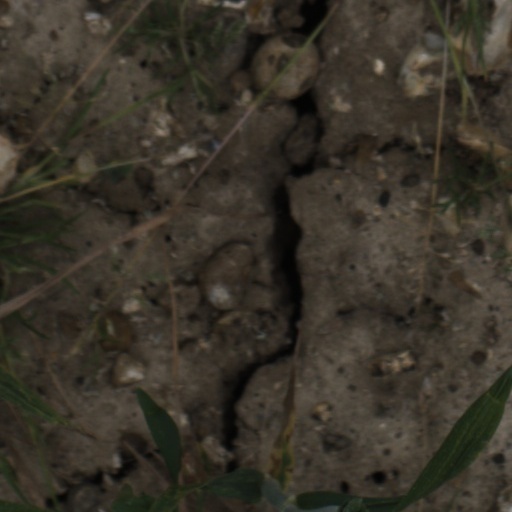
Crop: wheat